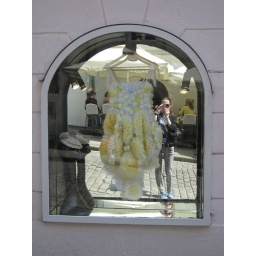
A dress in the window